Adolf Opel

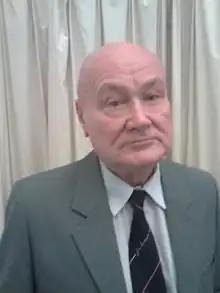
Adolf Opel

Adolf Opel (12 June 1935, in Vienna – 15 July 2018, in Vienna) was an Austrian writer, filmmaker, and editor. He edited publications of the writings of Adolf Loos, Elsie Altmann-Loos, Else Feldmann, and Lina Loos. He also made films about Paul Celan, Elisabeth Bergner, Viktor Frankl, Hans Weigel, Franz Theodor Csokor, and H. C. Artmann. He was the recipient of the Theodor Körner Prize in 1981, 1987, and 1993.